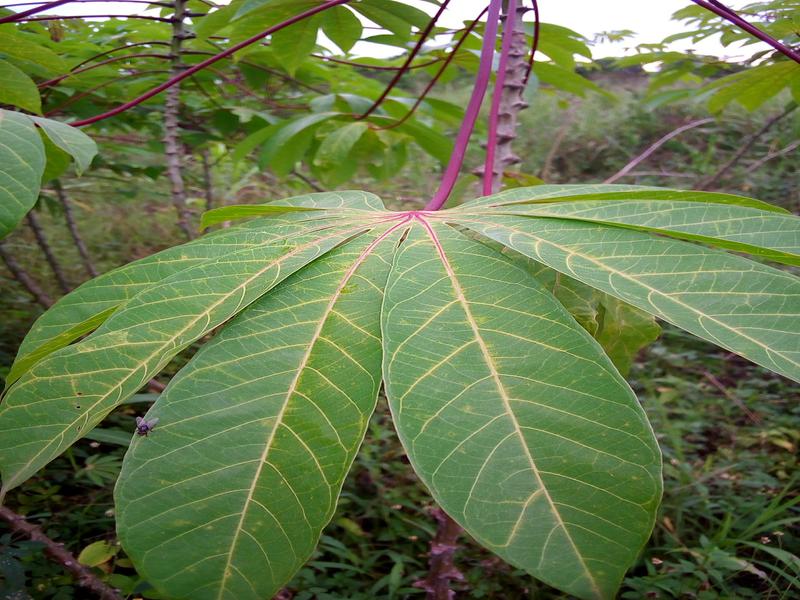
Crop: cassava
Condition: brown_streak_disease